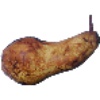
Label: Pear Abate 1